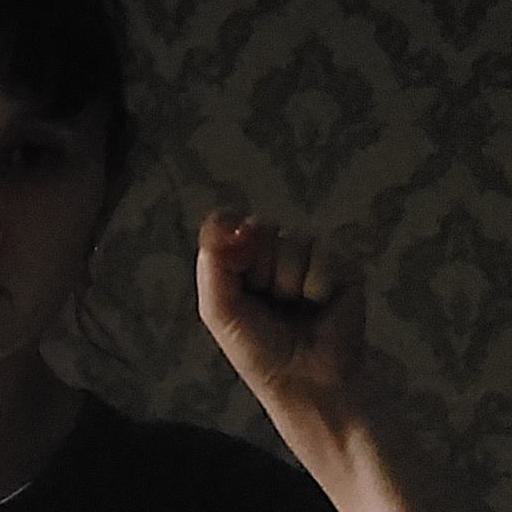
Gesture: fist